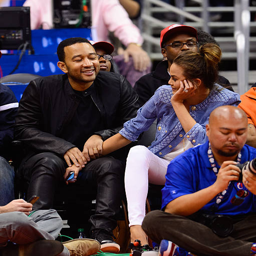
neo soul artist and music video performer attend a basketball game .